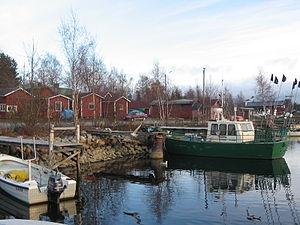
Haukipudas est une ancienne municipalité du nord-ouest de la Finlande, dans la région d'Ostrobotnie du Nord. Au 1ᵉʳ janvier 2013, elle a fusionné avec Oulu et a formé le district de Haukipudas et le district de Kello.